Al Naslaa

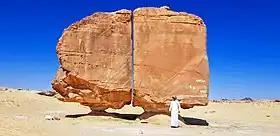
Al Naslaa rock in 2021

The Al Naslaa rock is a landform south of the Tayma oasis in Saudi Arabia. It is a large sandstone rock split neatly down the middle into two parts, both balanced on small pedestals. The overall shape of the rock is due to wind erosion and the chemical weathering made possible by the moist conditions in the protected underside of the rock. It is split in two by a joint.